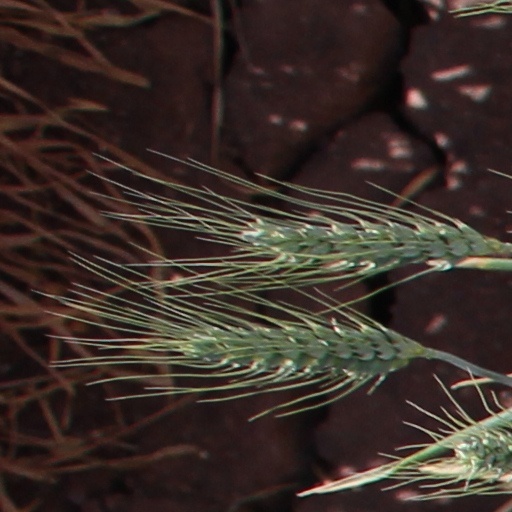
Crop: wheat